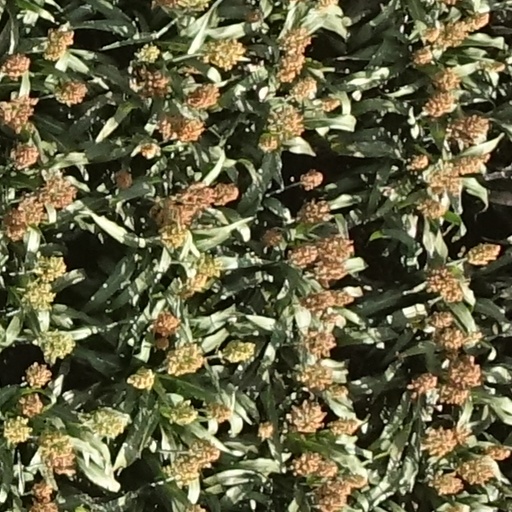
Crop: sorghum